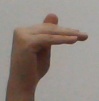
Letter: khaa